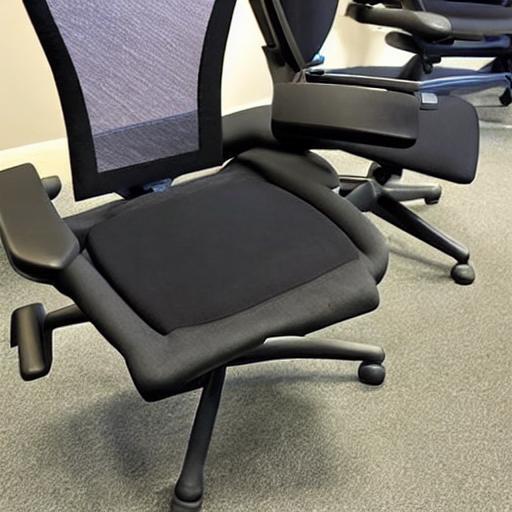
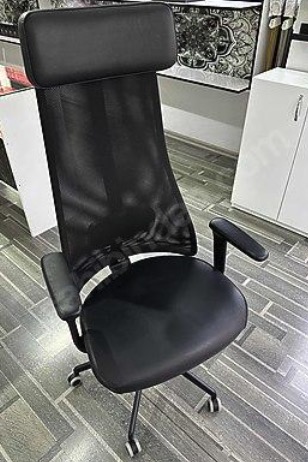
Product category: items_chair
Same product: no